142nd Field Artillery Regiment

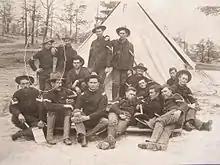
Members of the 2nd Arkansas Infantry in front of a tent

The newly formed Arkansas Volunteer Infantry Regiments did not see combat during the Spanish–American War. The 2nd Arkansas, now under the command of COL V.Y. Cook, moved to Camp George H. Thomas at Chickamauga Park, Georgia in May 1898. The two Arkansas Volunteer Infantry Regiments were still there participating in basic training when the war effectively ended with the fall of Cuba and the signing of an armistice in early August. The 1st Arkansas Volunteer Infantry mustered out of federal service on 25 October 1899 at Little Rock, Arkansas. The 2nd Regiment continued in service until 25 February 1899, when they were mustered out at Anniston, Alabama. While the units saw no actual fighting, the deployment did have its casualties. Fifty-four Arkansas Soldiers died of disease or accident during the mobilization.